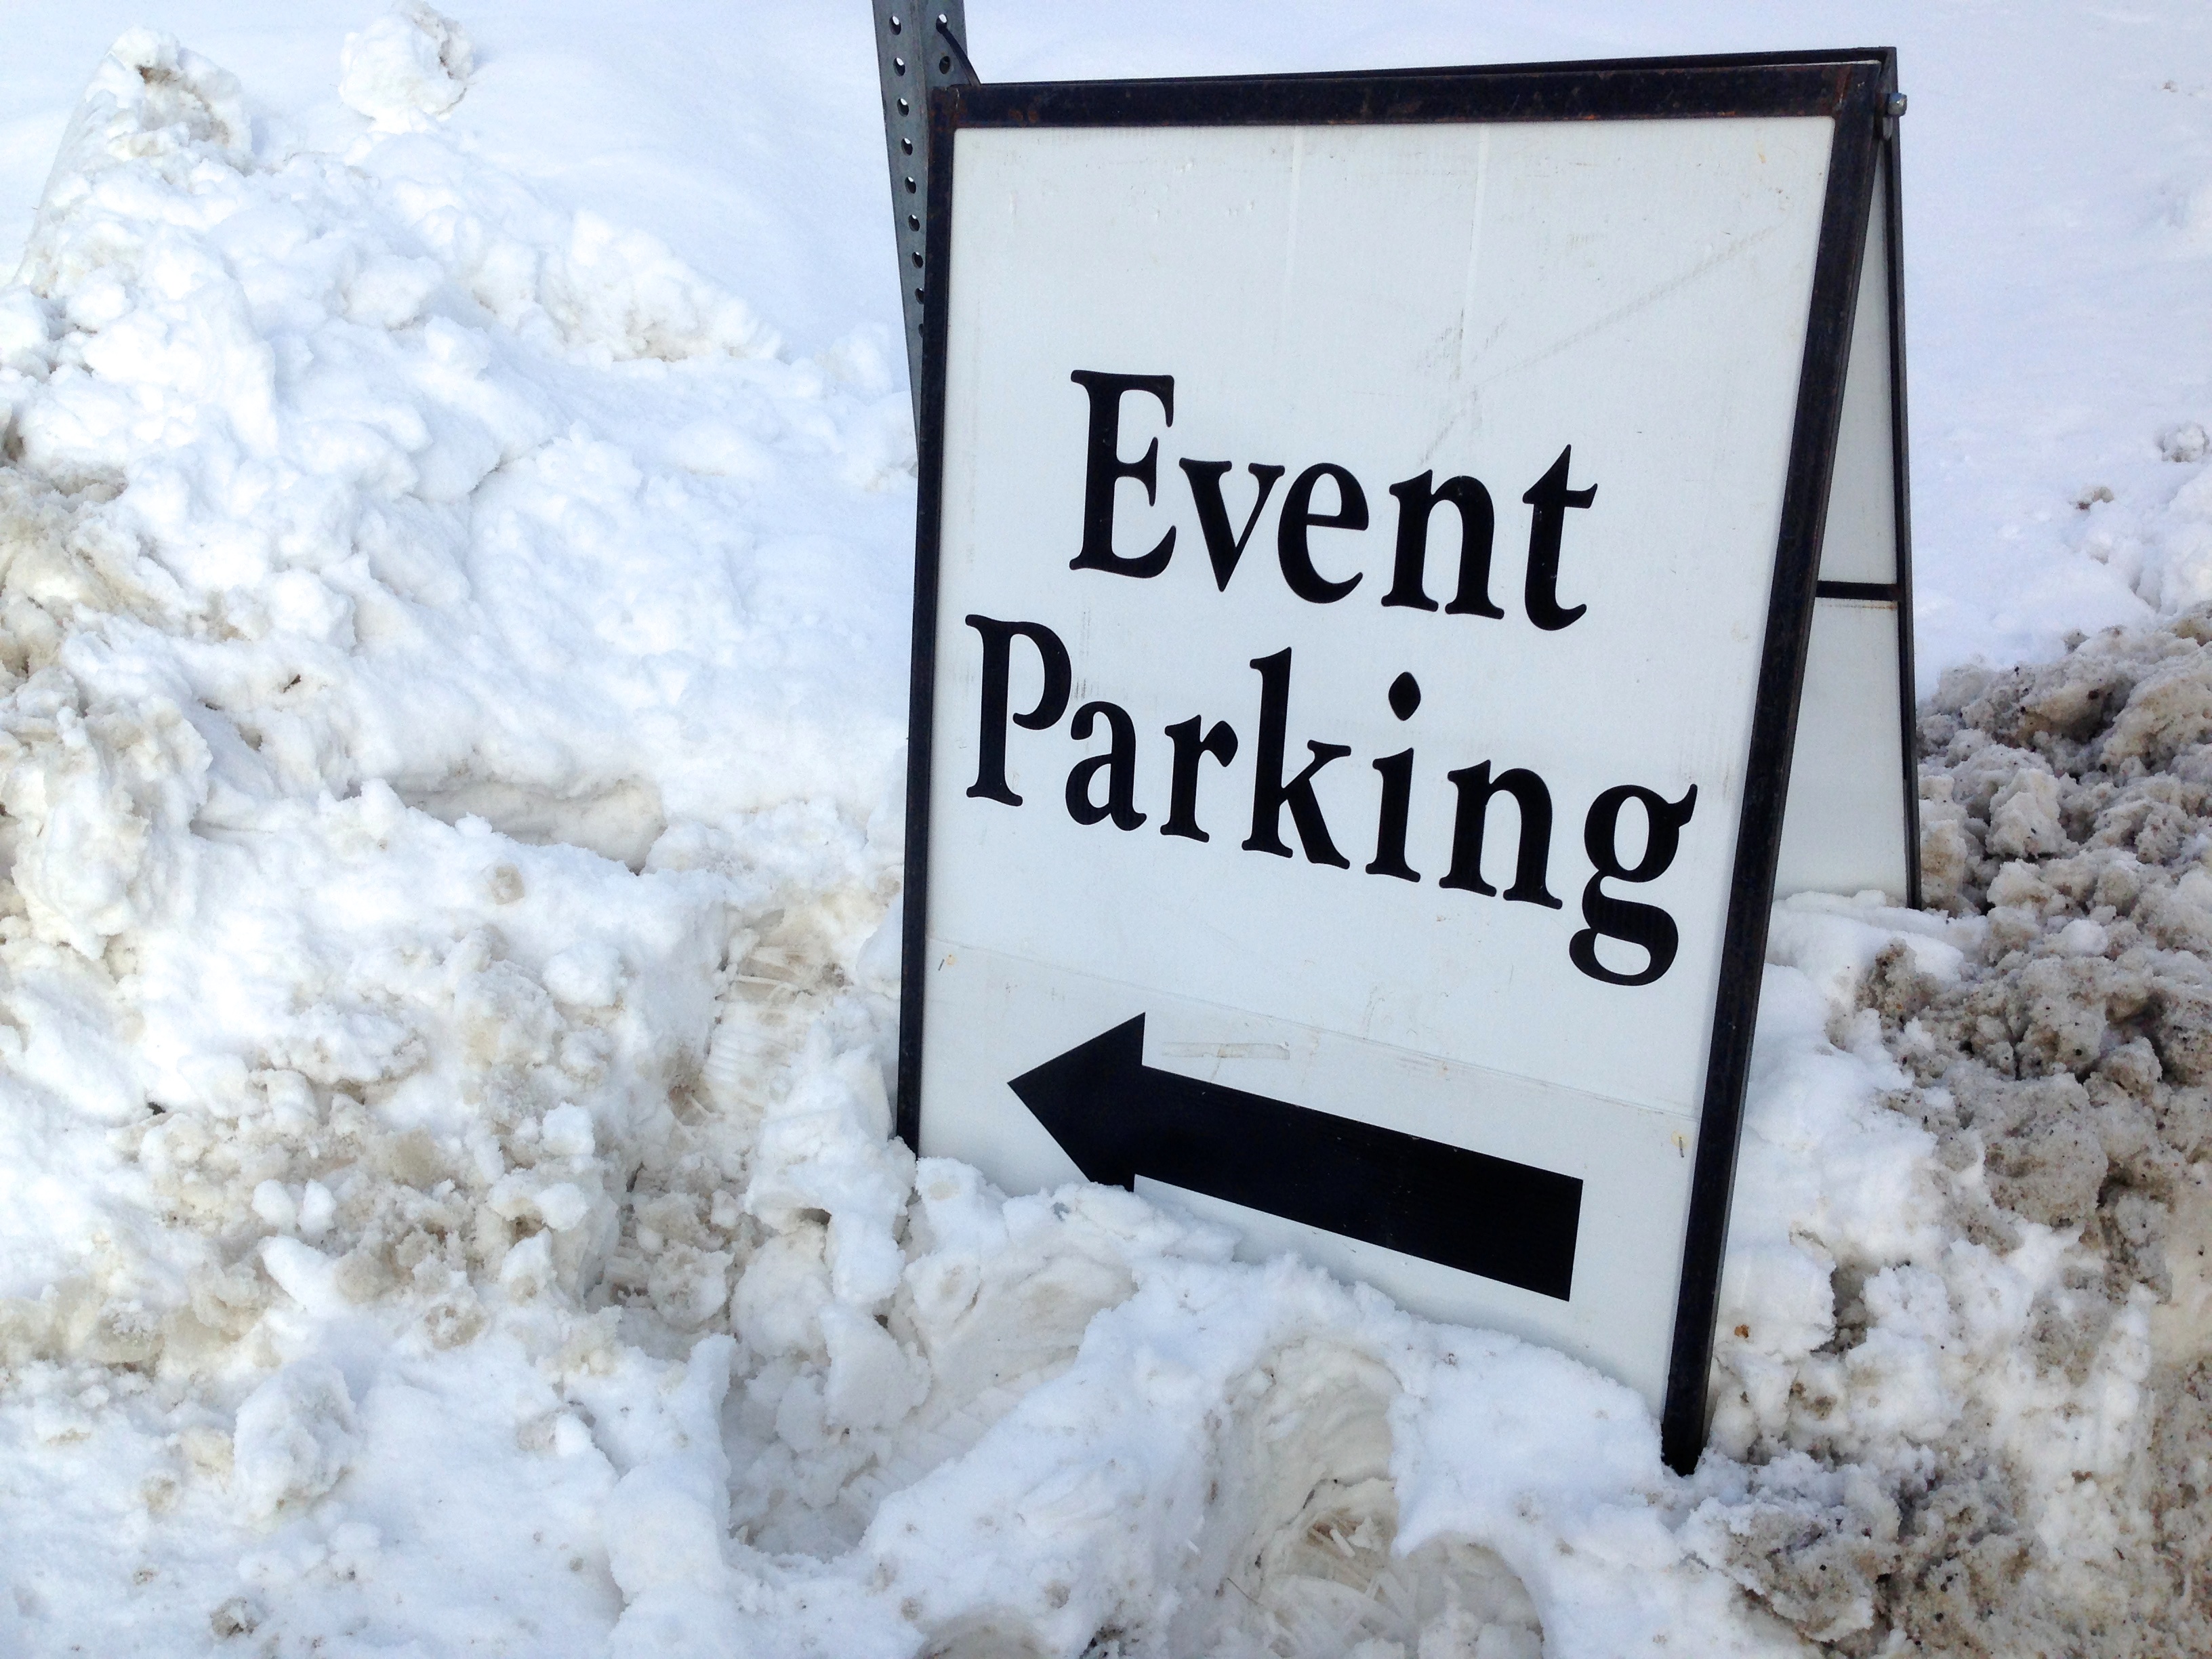
snow, winter, sign, weather, street sign, signage, season